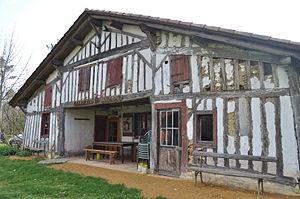
Ganadería de Malabat dans les Landes
La course landaise est un sport pratiqué essentiellement dans les départements français des Landes et du Gers, reconnu par le ministère de la Santé et des Sports et géré par la Fédération française de la course landaise. C'est également une tradition tauromachique appartenant au patrimoine culturel gascon.
La maison landaise est un style de construction qui s'inspire de l'ostau, habitat traditionnel des Landes de Gascogne. Ce style présente des variantes et il n'existe pas un modèle unique de maison landaise.
Brocas est une commune du sud-ouest de la France, située dans le département des Landes. Au sein du parc naturel régional des Landes de Gascogne, Brocas est traversé par l'Estrigon.